Y tu mamá también

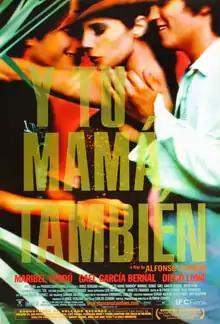
U.S. theatrical release poster

Y tu mamá también (Spanish for "And Your Mom Too") is a 2001 Mexican coming-of-age comedy drama road film directed by Alfonso Cuarón, who co-wrote the script with his brother Carlos. It follows two teenage boys who take a road trip with a woman in her late twenties and stars Diego Luna, Gael García Bernal, and Maribel Verdú, with narration by Daniel Giménez Cacho. It is set in 1999 against the backdrop of Mexico's political and economic realities, specifically at the end of the uninterrupted seven decades of presidents from the Institutional Revolutionary Party and the rise of the opposition led by Vicente Fox.